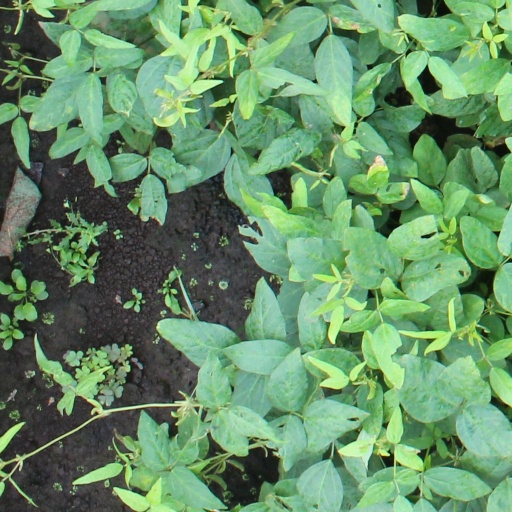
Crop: soybean